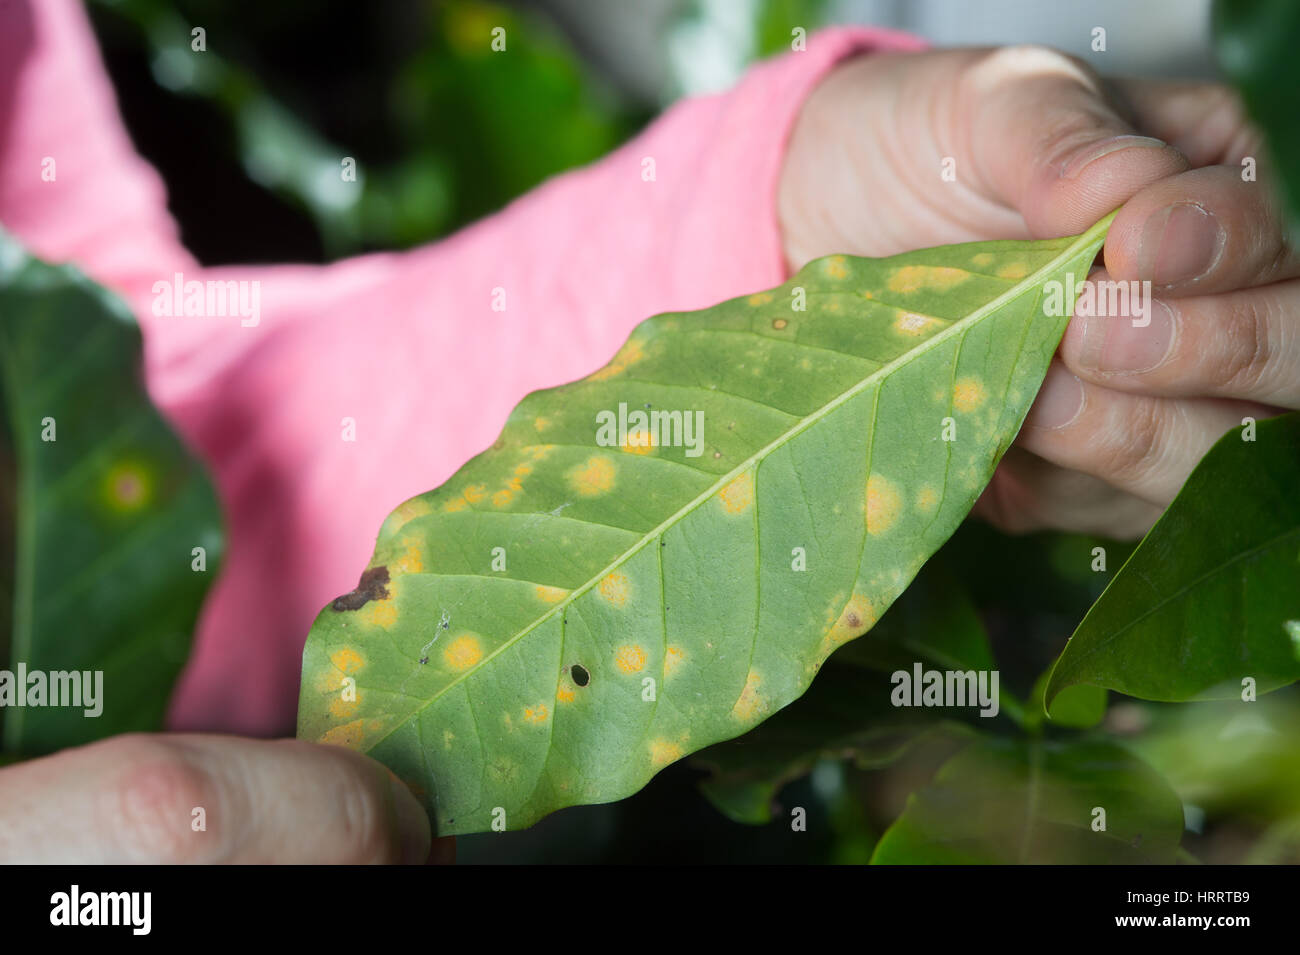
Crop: unknown
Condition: coffee_coffee_rust